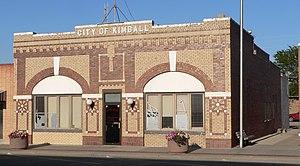
Kimball est une ville américaine de l'État du Nebraska. Elle est le siège du comté de Kimball.